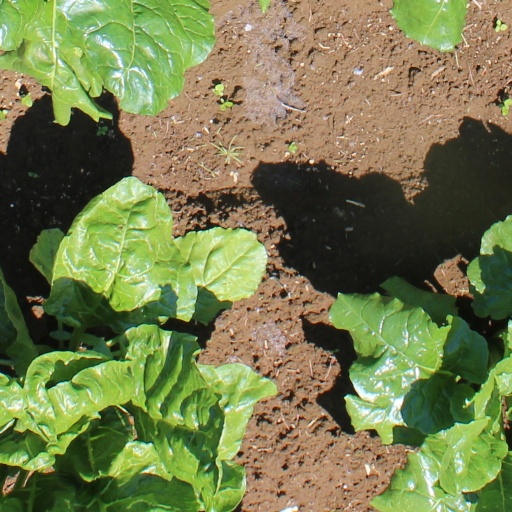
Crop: sugar beet